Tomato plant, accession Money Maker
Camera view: horizontal (90 deg, fisheye); turntable rotation: 150 degrees
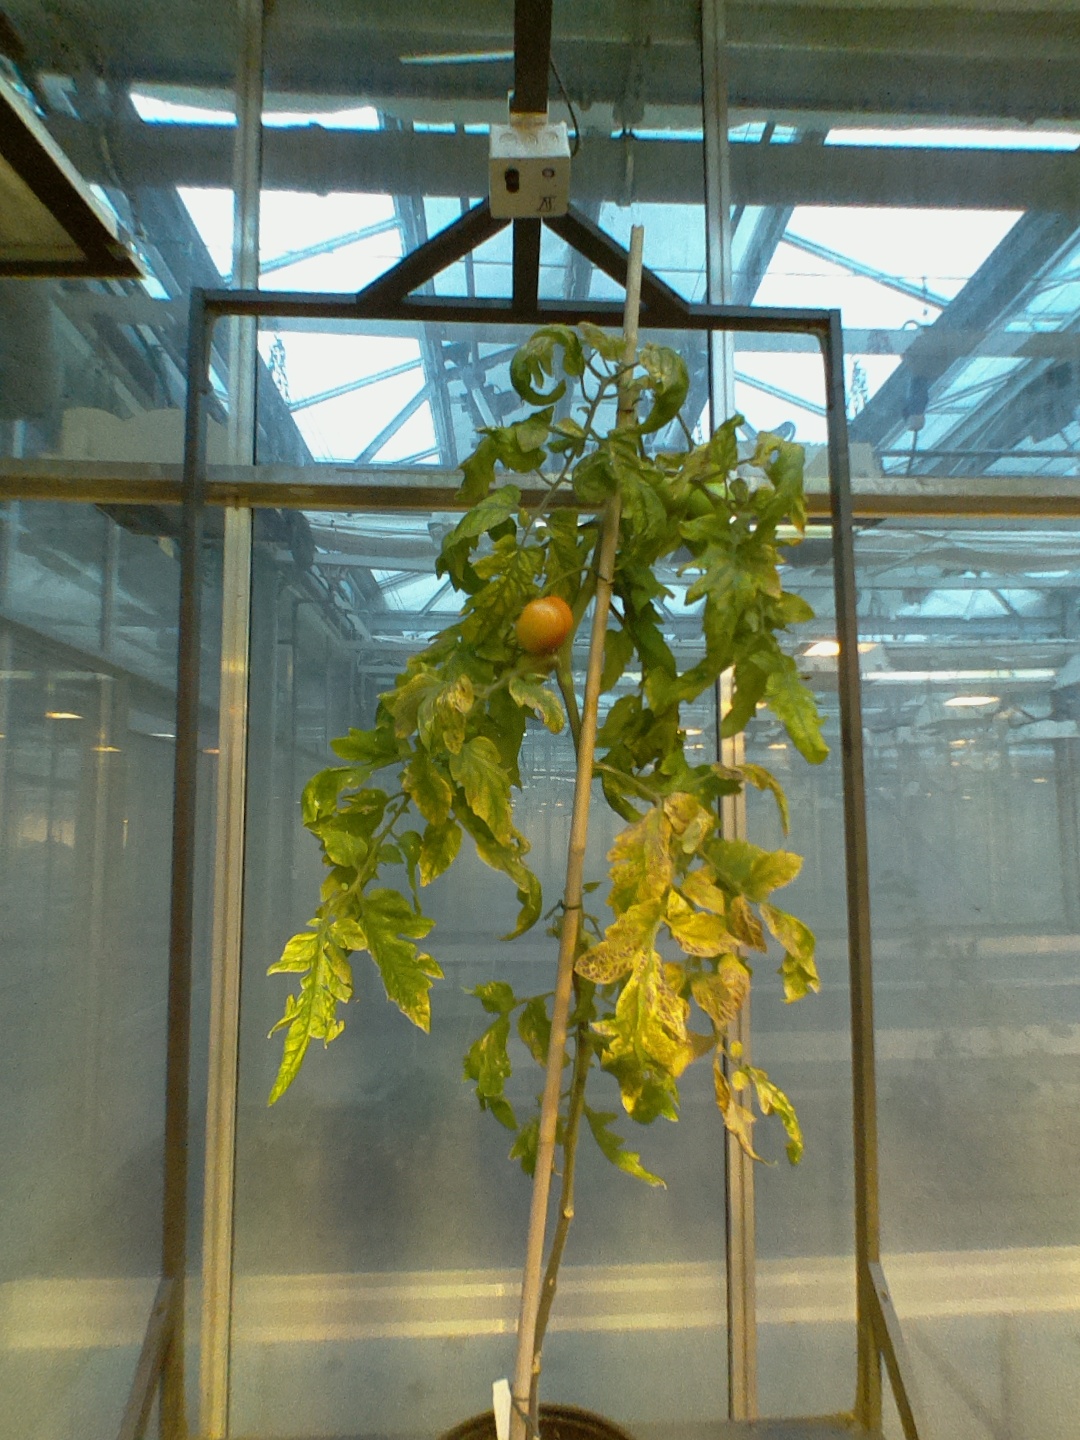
BBCH growth stage 79: 90% -100% of final fruit size